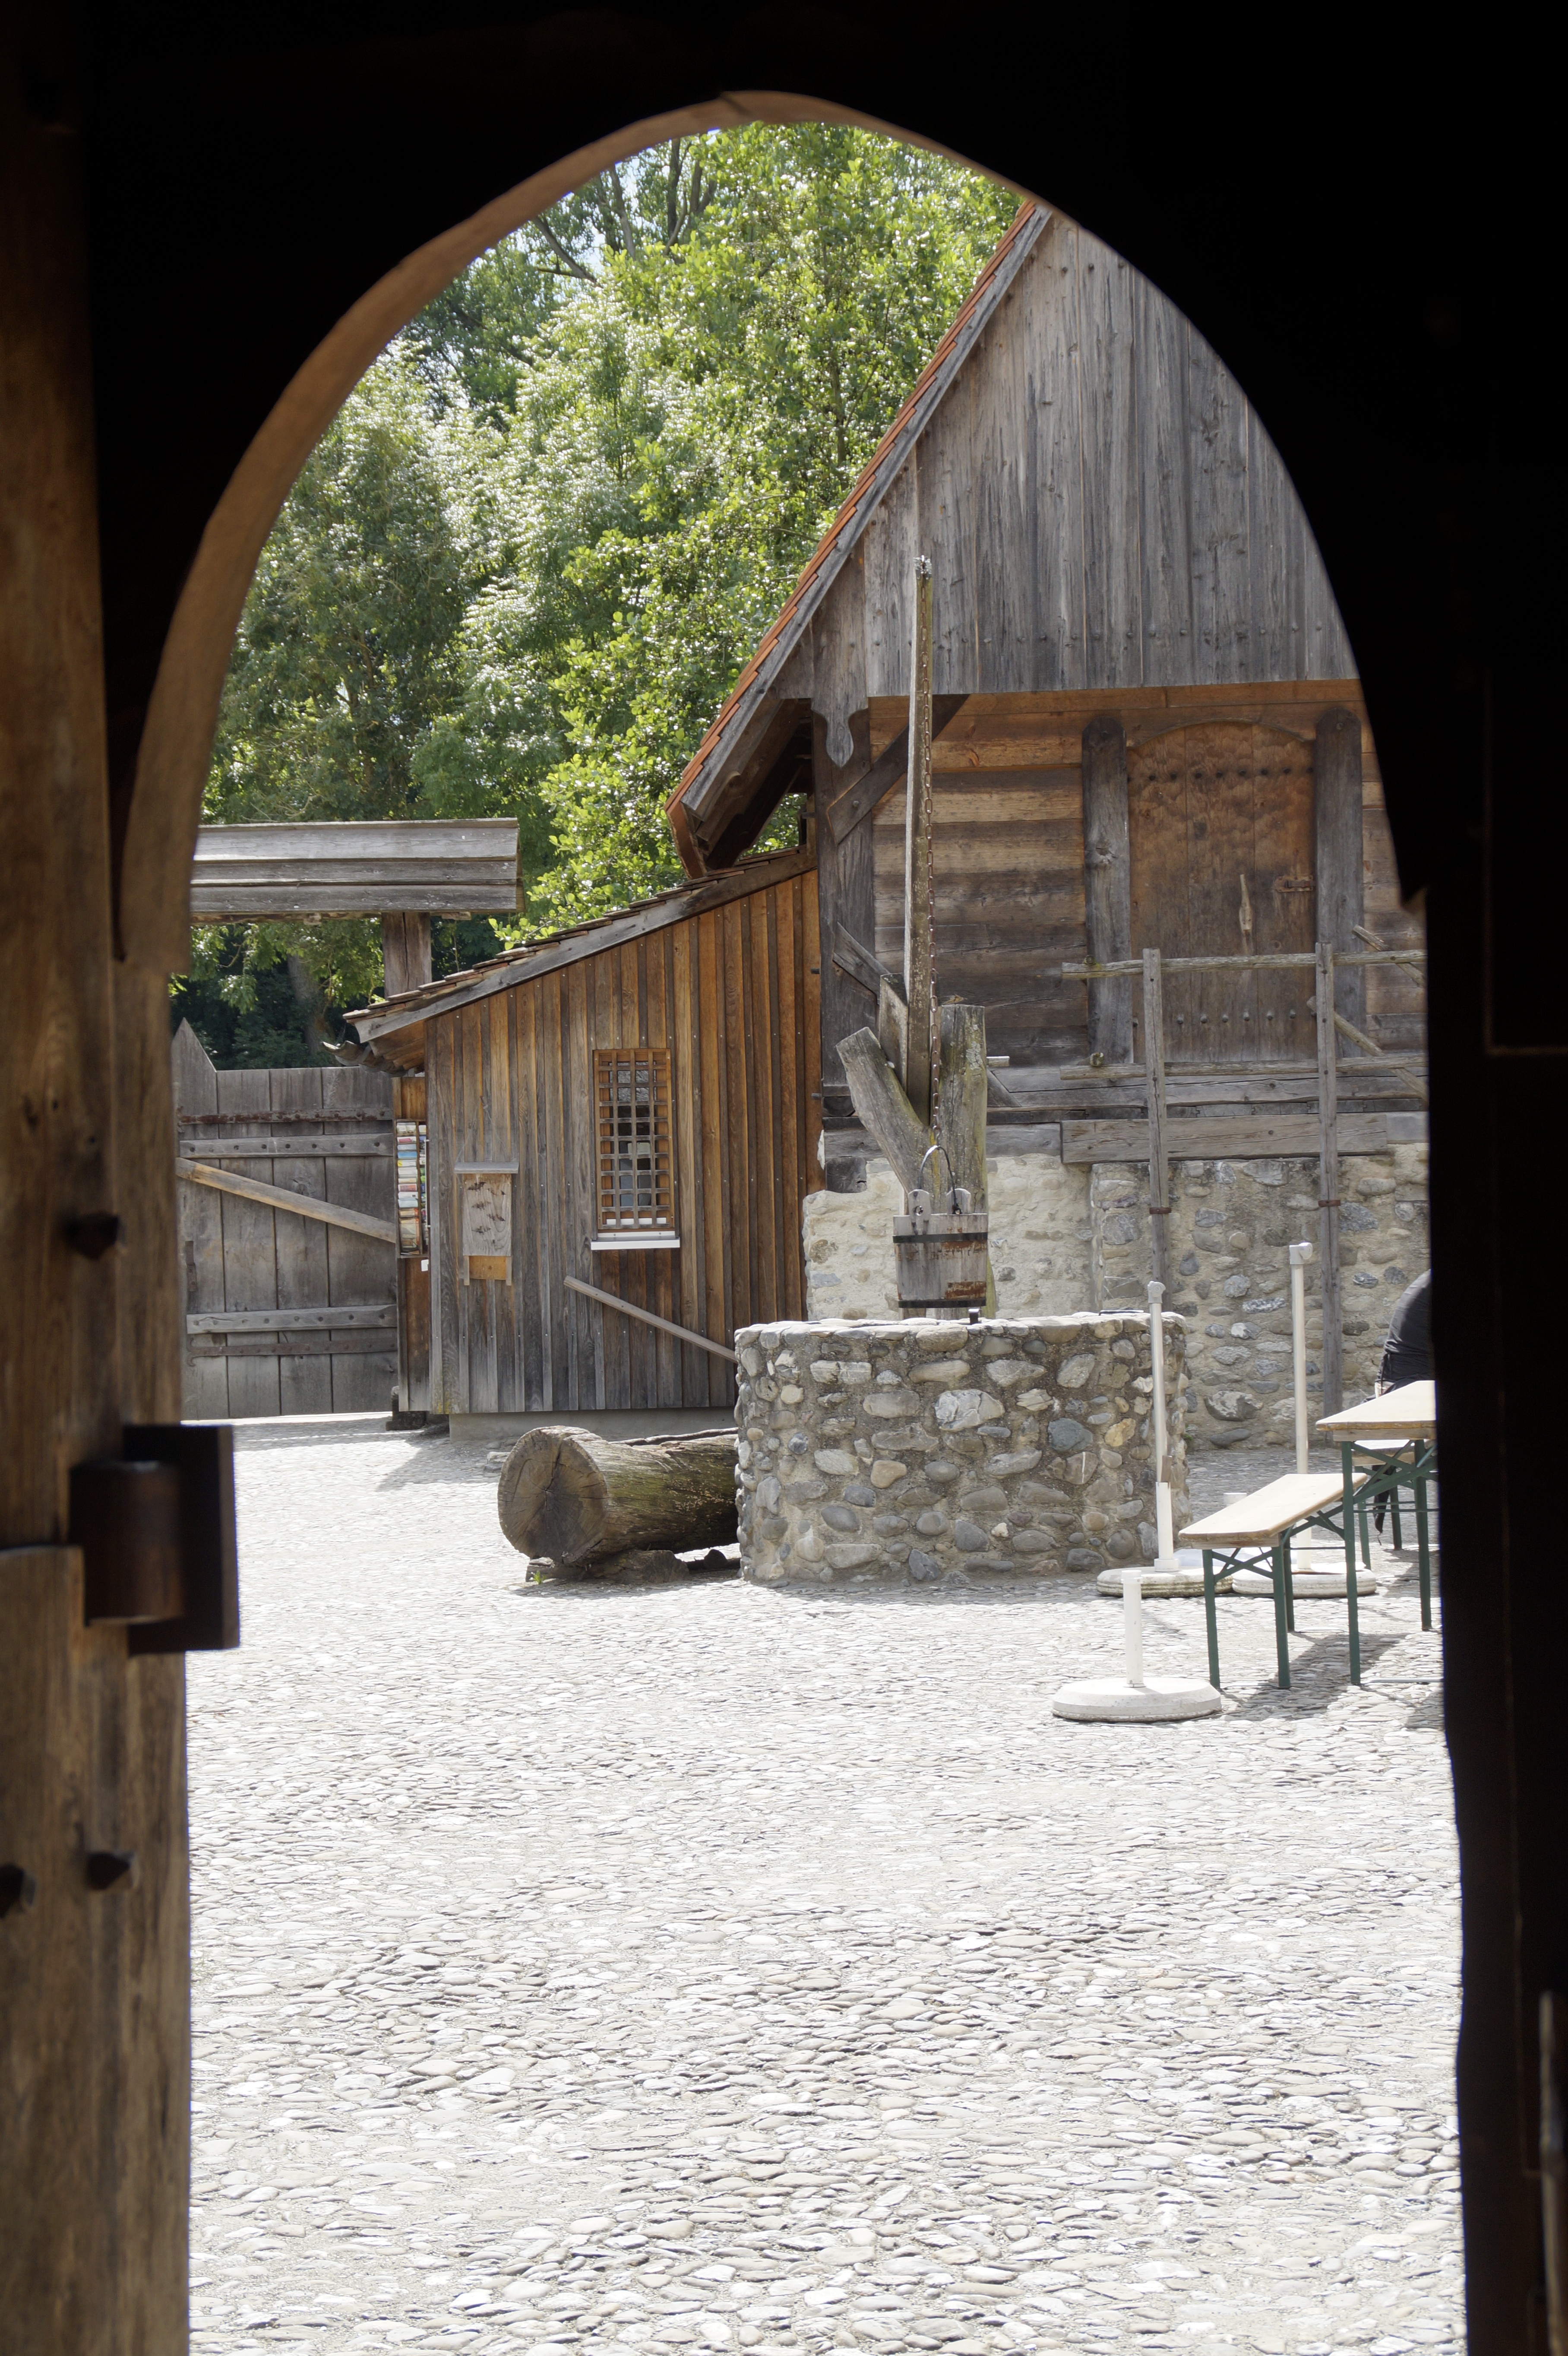
snow, winter, architecture, wood, house, building, home, tower, weather, castle, door, season, goal, woods, medieval, outlook, fountain, germany, middle ages, hof, reconstruction, southern germany, knight's castle, baden wurttemberg, bach ritterburg, lower needle, wooden castle, kanzach, reconstructed